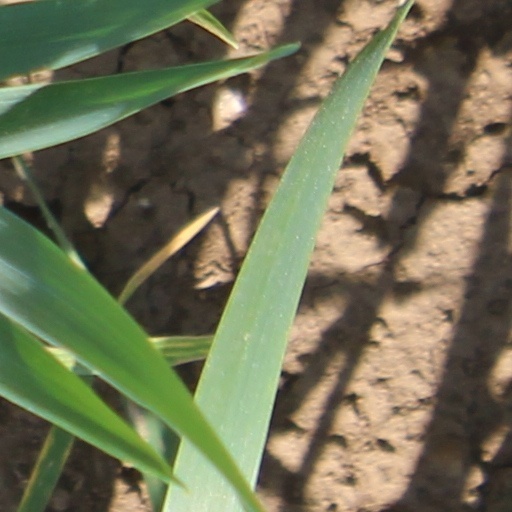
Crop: wheat